São Paulo FC

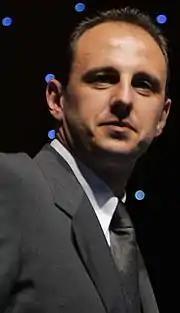
Rogério Ceni, São Paulo's former goalkeeper, he is the highest scoring goalkeeper of all time.

In the same year, in Tokyo the club won its first Intercontinental Cup, beating Johan Cruyff's Barcelona 2–1. After returning to Brazil, the club beat Palmeiras 2–1 to win its 18th state championship title.